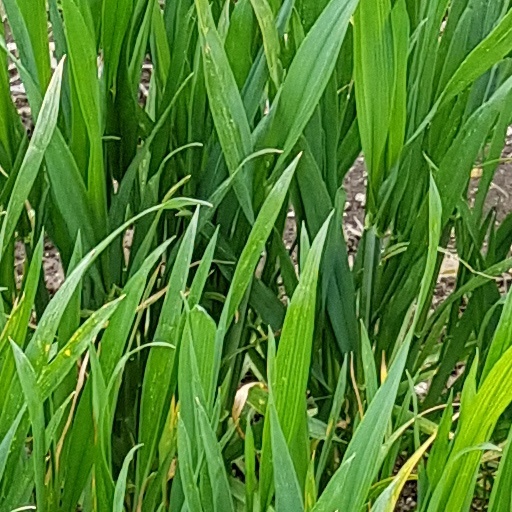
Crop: wheat